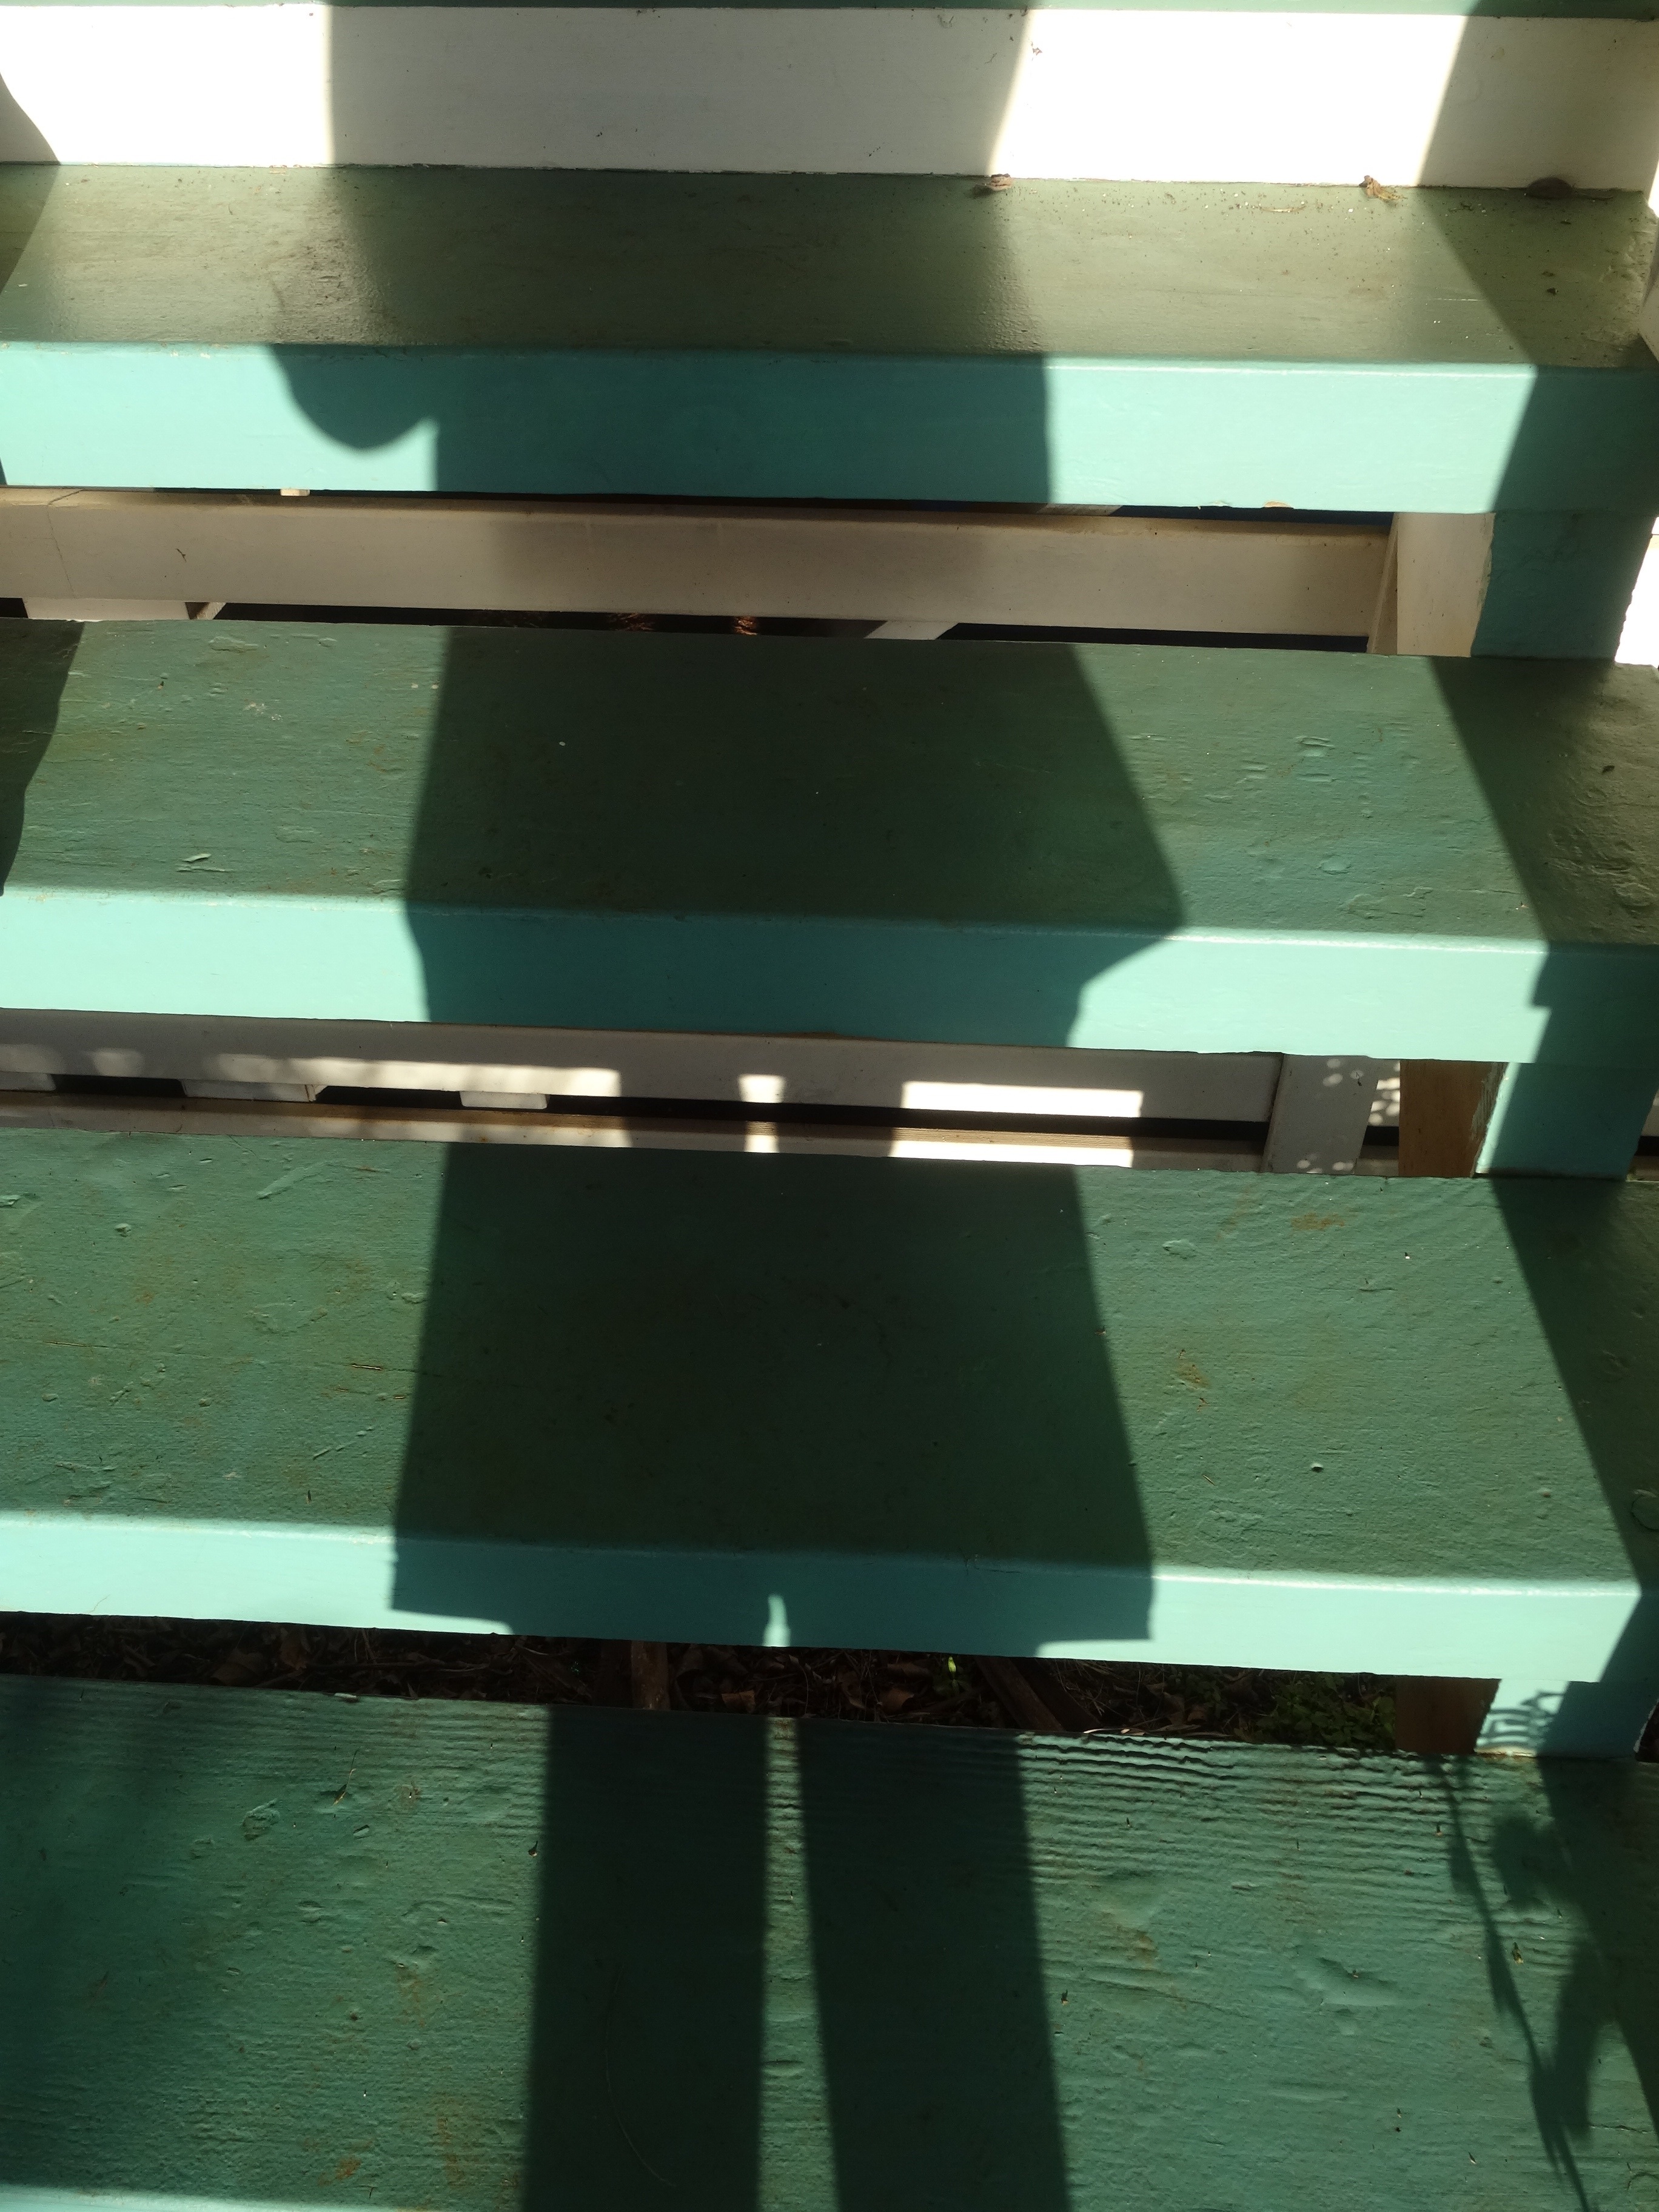
table, light, wood, floor, glass, staircase, green, shadow, human, shelf, blue, furniture, room, interior design, design, stairs, shape, gradually, flooring, daylighting, hispanic